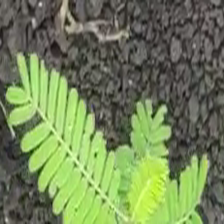
Weed species: Dwarf_cassia_(Chamaecrista pumila)